Voisin XII

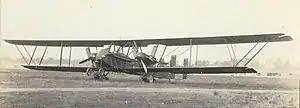
Voisin XII

The Voisin XII was a prototype French two-seat four-engine biplane bomber built near the end of the First World War but which did not enter service.